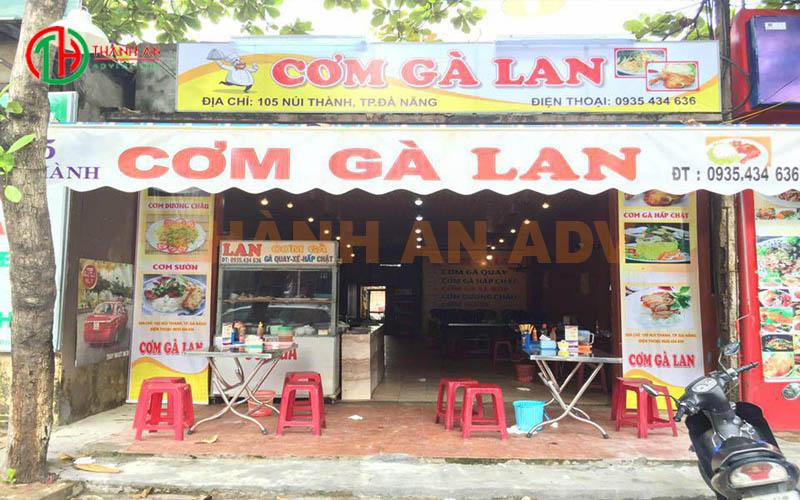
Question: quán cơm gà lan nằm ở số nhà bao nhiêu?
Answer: số 105